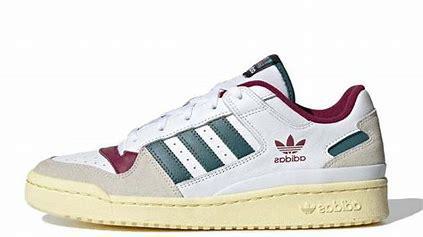
Brand: Adidas
Model: Forum Cl